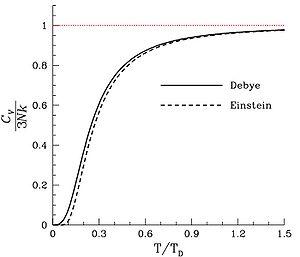
En physique statistique et en physique du solide, le modèle de Debye est une explication, développée par Peter Debye en 1912, du comportement de la capacité thermique des solides en fonction de la température. Il consiste à étudier les vibrations du réseau d'atomes formant le solide, autrement dit, les phonons.